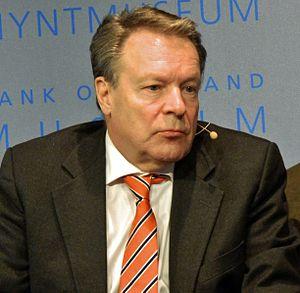
Ilkka Armas Mikael Kanerva, est un homme politique finlandais.